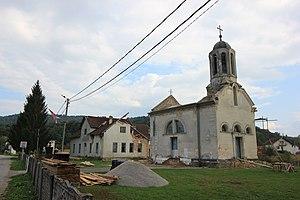
Rudice est un village de Bosnie-Herzégovine. Il est situé dans la municipalité de Novi Grad et dans la République serbe de Bosnie. Selon les premiers résultats du recensement bosnien de 2013, il compte 648 habitants.